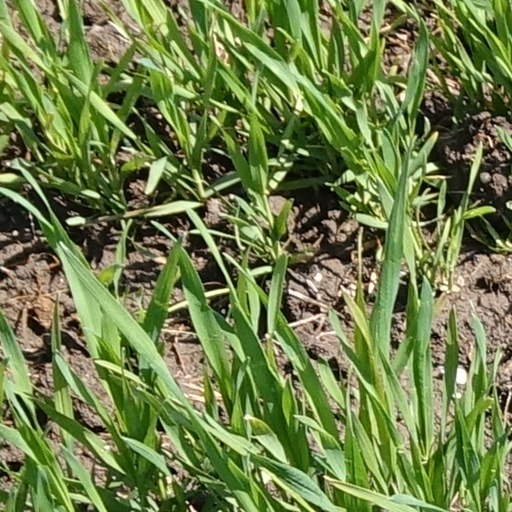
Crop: wheat